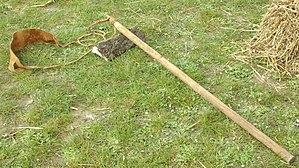
arme de La Compagnie de Routiers. Weapon from "" La Compagnie des Routiers """